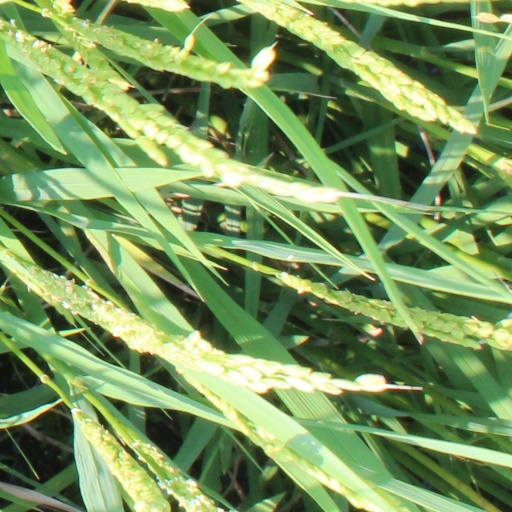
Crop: rice